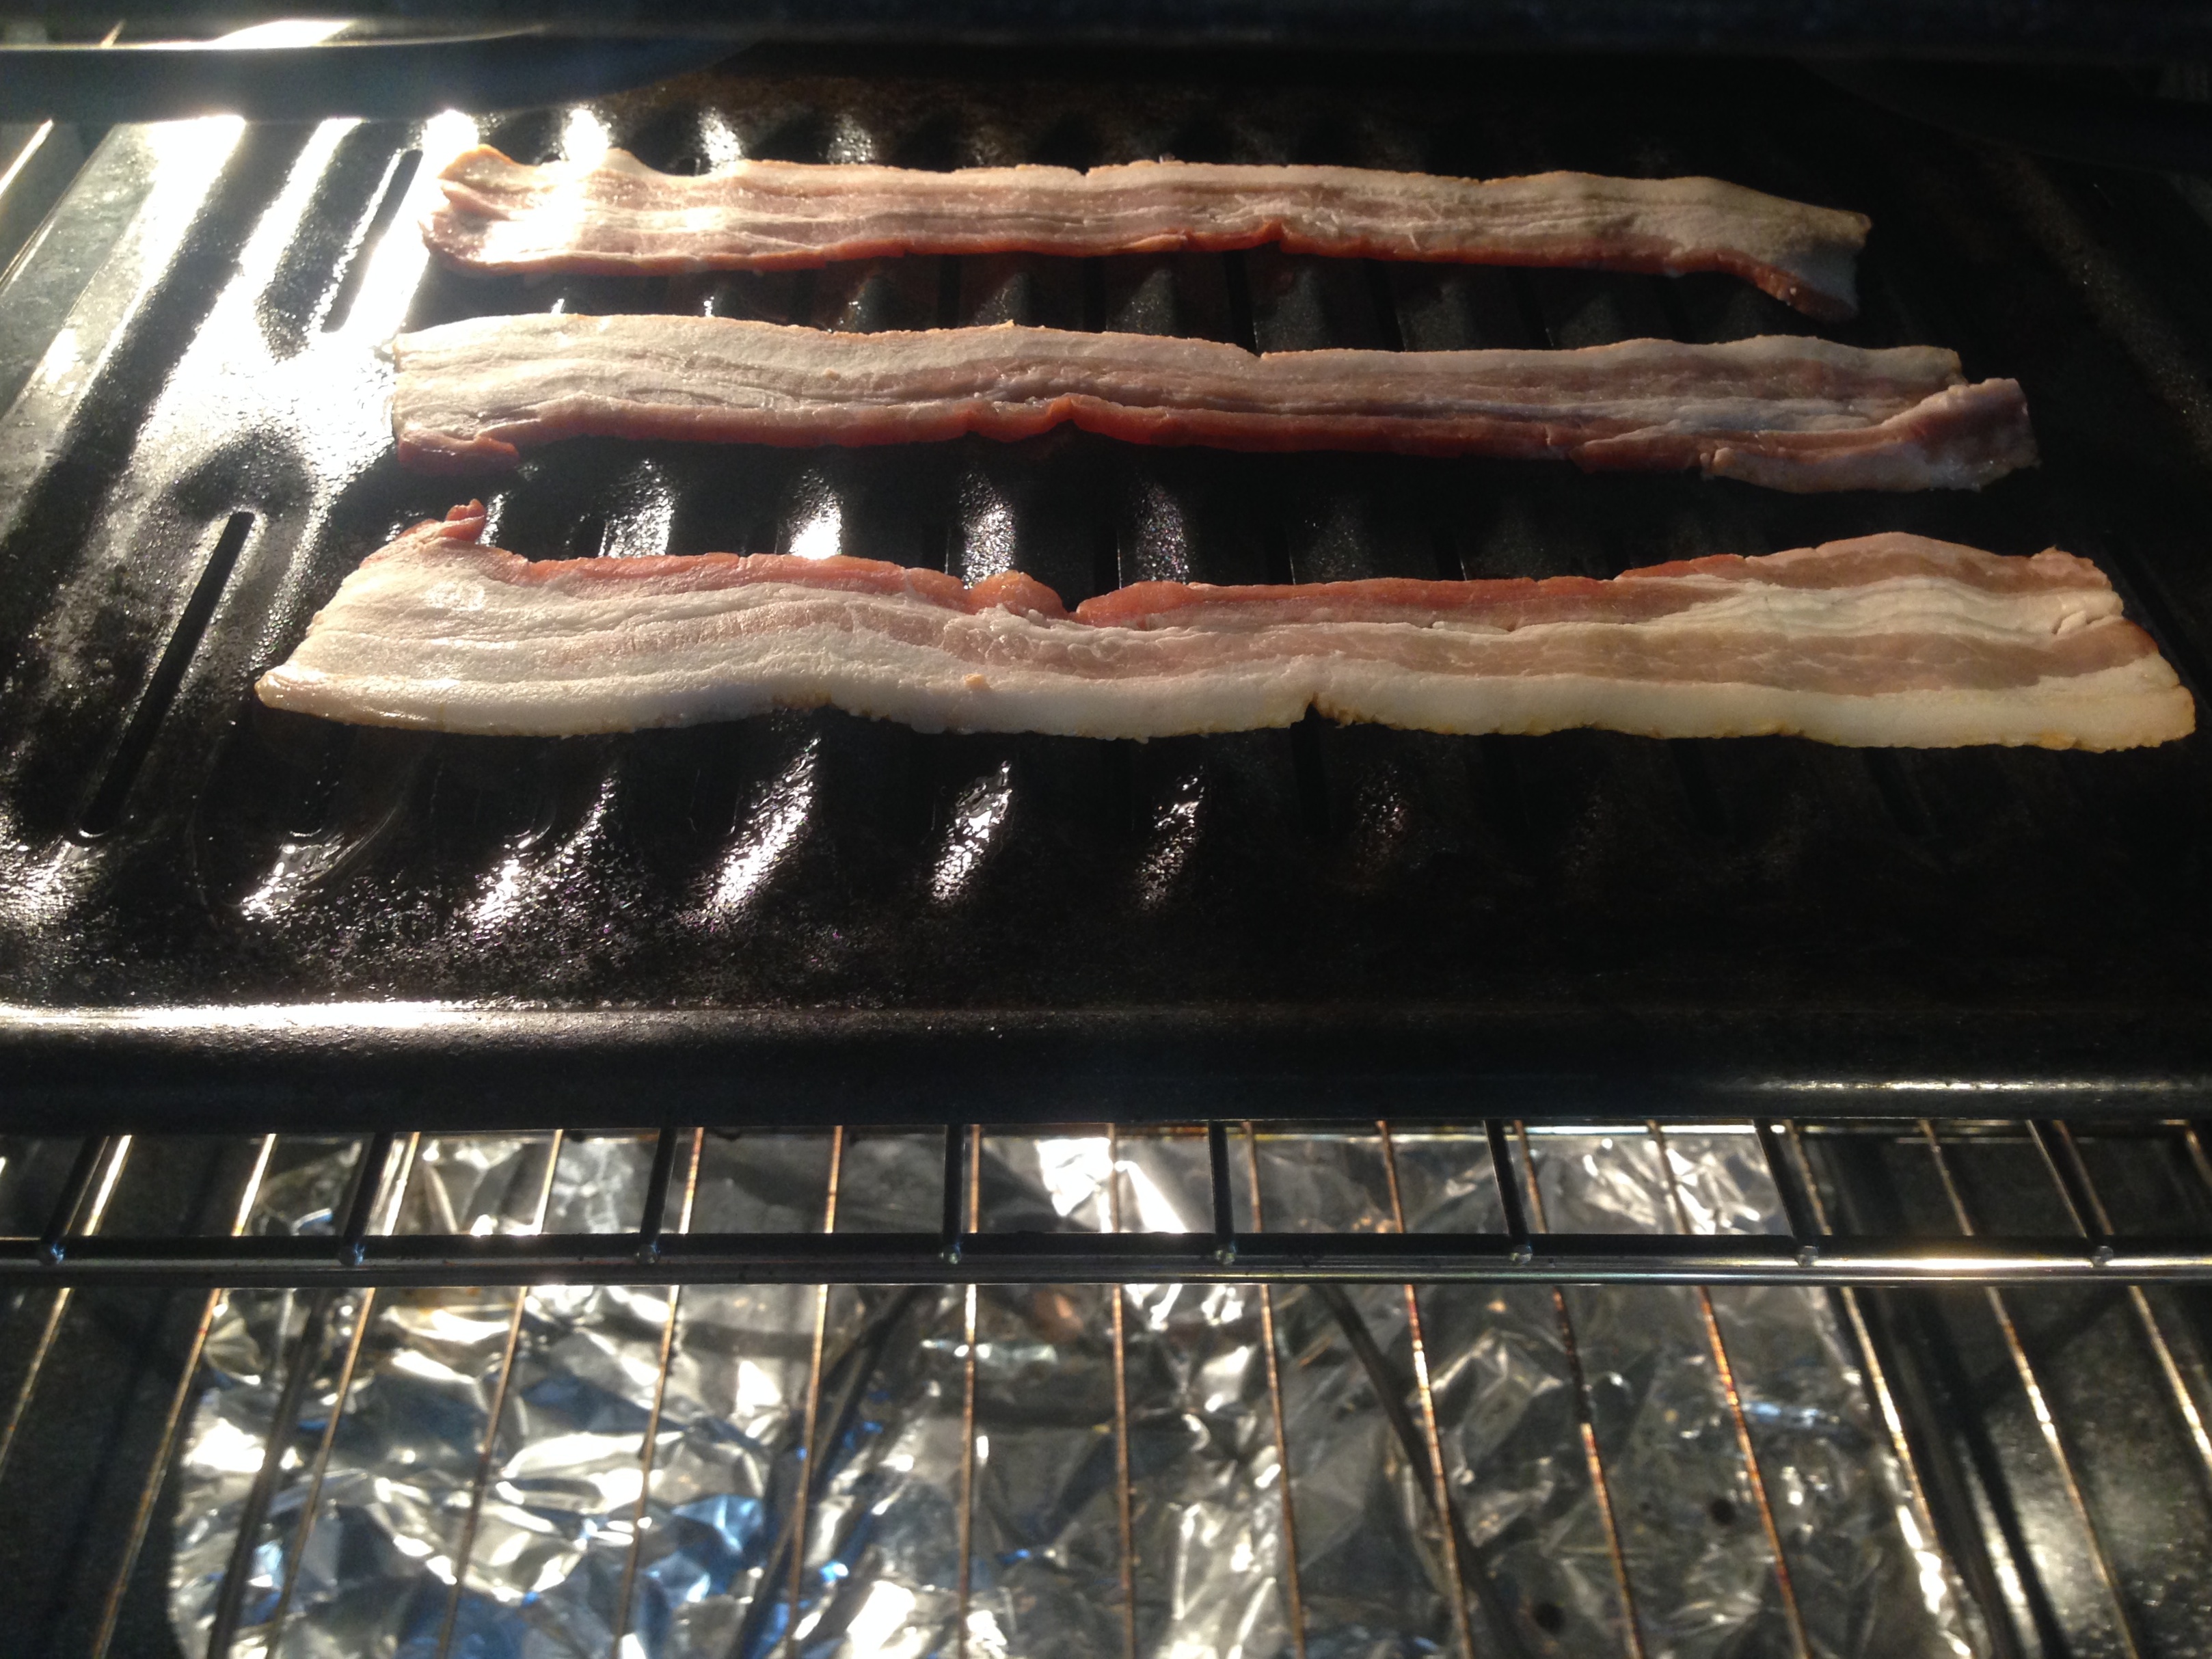
dish, food, fish, meat, cuisine, bacon, grilling, barbecue grill, outdoor grill